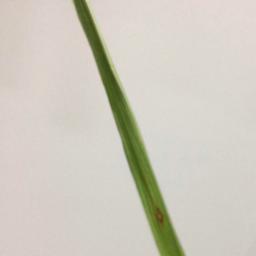
Label: Rice___Leaf_Blast